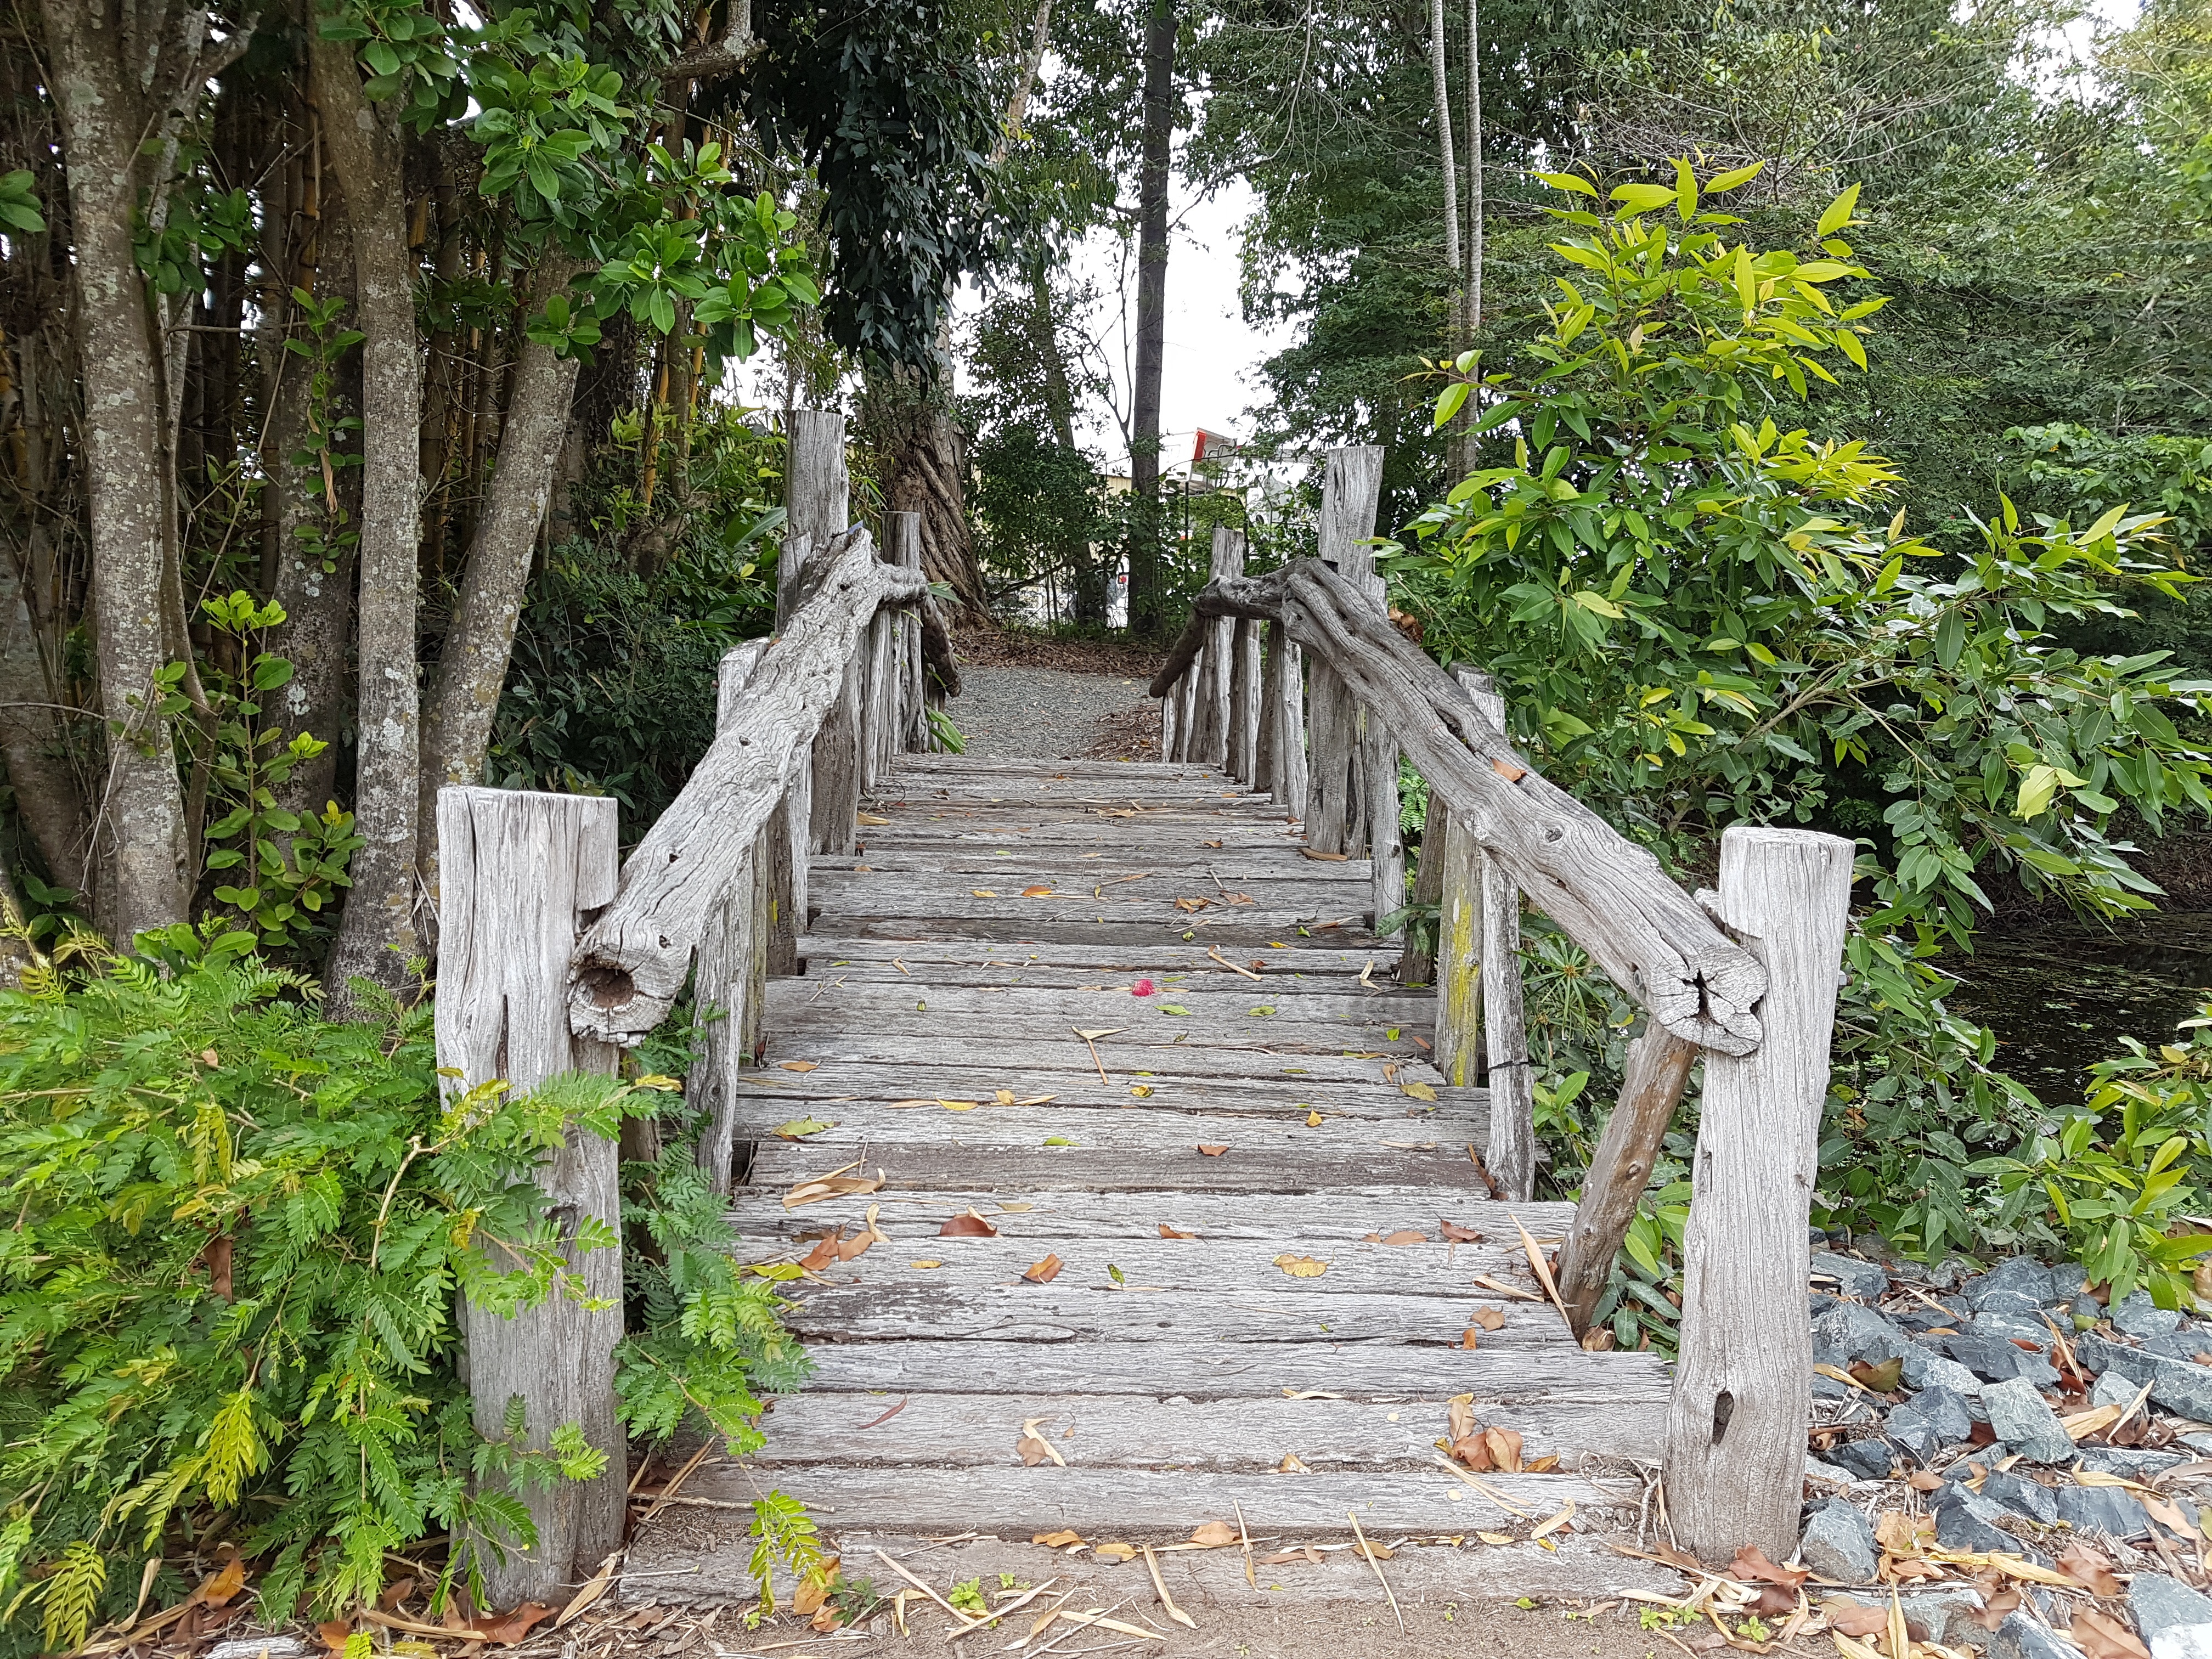
landscape, tree, water, nature, outdoor, trail, bridge, flower, country, walkway, summer, travel, arch, scenic, cottage, natural, park, landmark, botany, attraction, garden, woodland, yard, outdoor structure